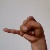
The image shows a hand gesture representing the letter 'J' in Indian Sign Language.